Plug-in electric vehicles in California

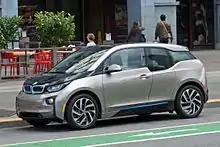
California is the leading American market for the BMW i3. Shown in Embarcadero, San Francisco.

Annual registrations of plug-in electric vehicles in California increased from 6,964 units in 2011 to 20,093 in 2012, and reached 42,545 units in 2013. In 2014, California's plug-in car market share reached 3.2% of total new car sales in the state, up from 2.5% in 2013, while the national plug-in market share in 2014 was 0.71%. The state's plug-in market share fell to 3.1% in 2015, with the plug-in hybrid segment dropping from 1.6% in 2014 to 1.4%, while the all-electric segment increased to 1.7% from 1.6% in 2014. Still, California's market share was 4.7 times higher than the U.S. market (0.66%), and registrations of plug-in electric cars in the state in 2015 represented 54.5% of total plug-in car sales in the U.S. that year.